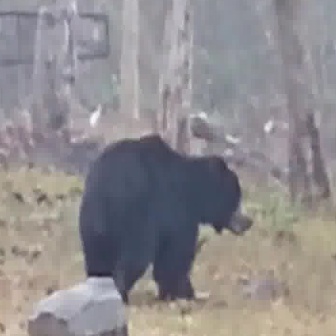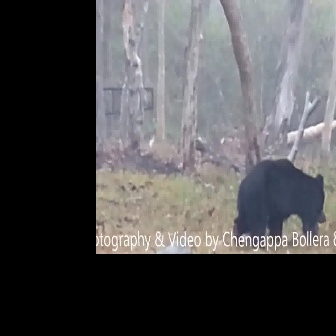
  Please identify the target specified by the bounding box [78,133,251,307] in the first image and locate it in the second image. Return the coordinates in [x_min,y_min,x_max,y_max] format.
Answer: [232,157,325,251]